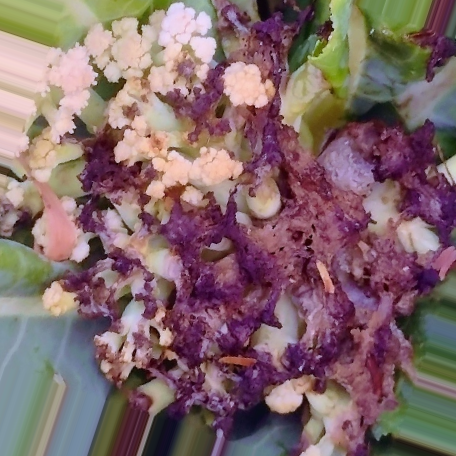
Label: Bacterial spot rot